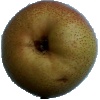
Label: Pear Forelle 1